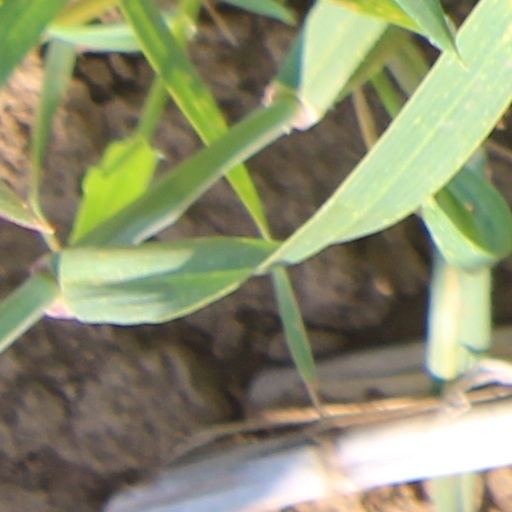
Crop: wheat